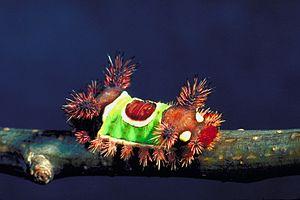
Acharia stimulea est une espèce de lépidoptères de la famille des Limacodidae. On la trouve dans l'Est des États-Unis, au Mexique, en Amérique centrale et peut être en Colombie.